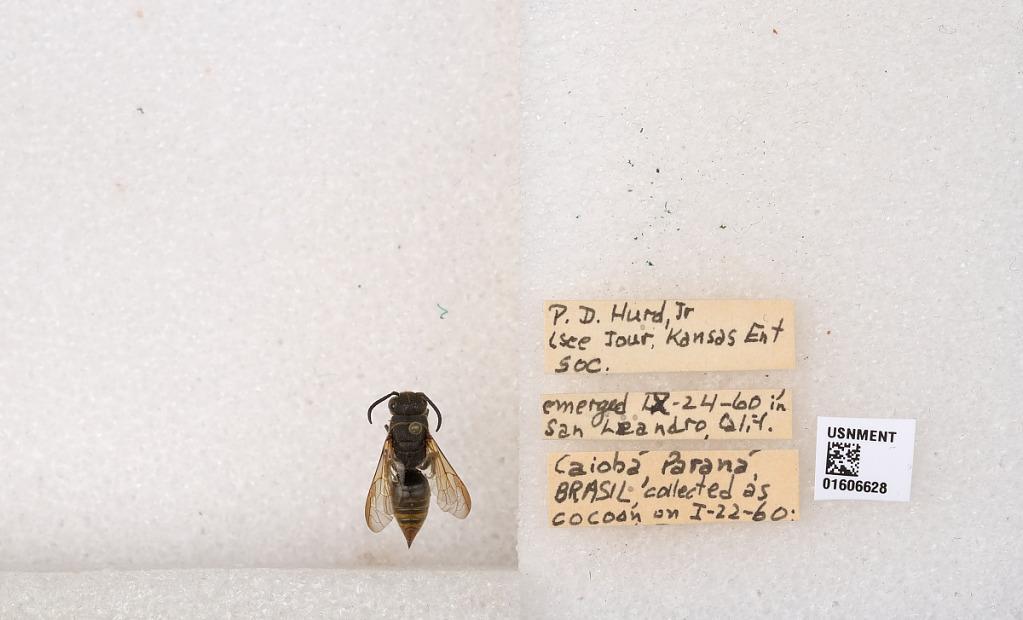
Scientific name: Xylocopa (Neoxylocopa) brasilianorum (Linnaeus)
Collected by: P. Hurd
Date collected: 1960-1-22
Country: Brazil
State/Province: Parana
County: Matinhos
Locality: Caioba